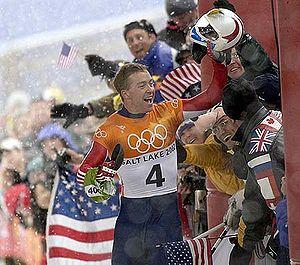
Jim Shea Jr., né le 10 juin 1968 à Hartford, Connecticut, est un skeletoneur américain.
Les Jeux olympiques d'hiver de 2002, officiellement connus comme les XIXᵉˢ Jeux olympiques d'hiver, ont eu lieu à Salt Lake City aux États-Unis du 8 au 24 février 2002. Plusieurs fois candidate par le passé, Salt Lake City obtient les Jeux en s'imposant face à Östersund, Sion et Québec. Elle est la troisième ville américaine à accueillir les Jeux olympiques d'hiver après Lake Placid en 1932 et 1980 et Squaw Valley en 1960. L'organisation des Jeux est confiée au « Salt Lake Olympic Committee », présidé par Mitt Romney. L'ensemble des sites de compétition se situent dans l'Utah, répartis entre les villes de Salt Lake City, Provo, Ogden et les stations de sports d'hiver de la chaîne Wasatch.